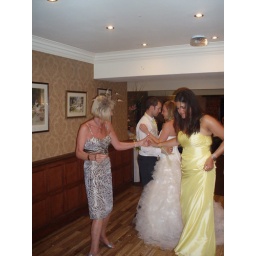
Who's that girl in yellow